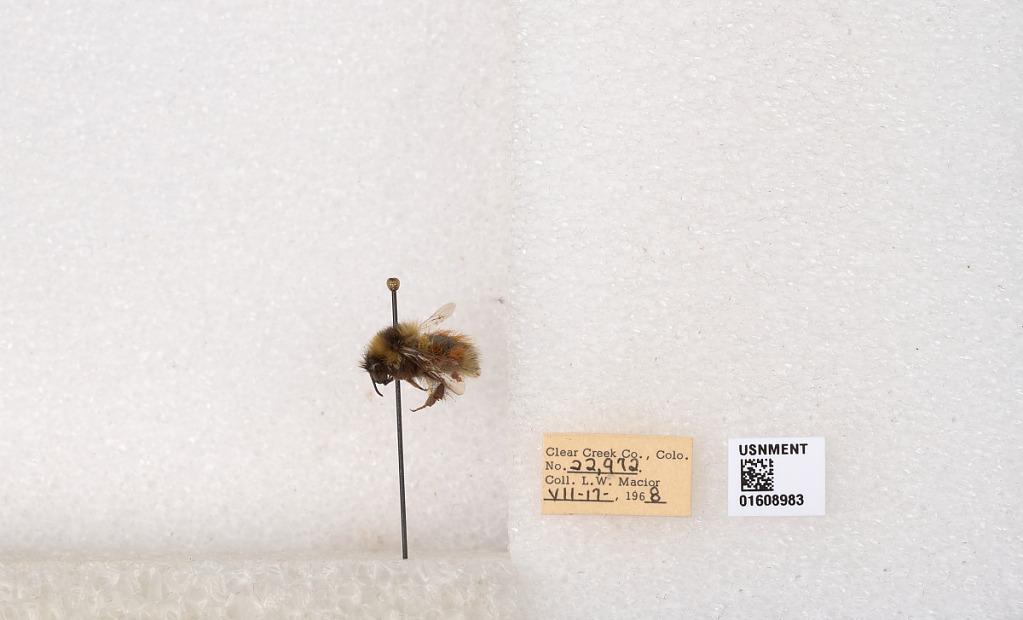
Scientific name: Bombus (Pyrobombus) sylvicola Kirby
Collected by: L. Macior
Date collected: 1968-7-17
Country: United States
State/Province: Colorado
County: Clear Creek
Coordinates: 39.6891, -105.644